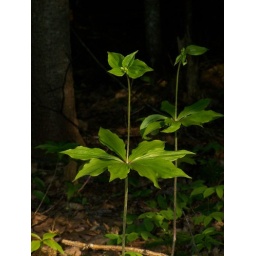
Not sure what this is but it looked neat growing up above the rest of the forest floor growth.